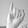
ASL letter: I